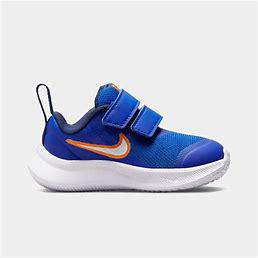
Brand: Nike
Model: Star Runner 3